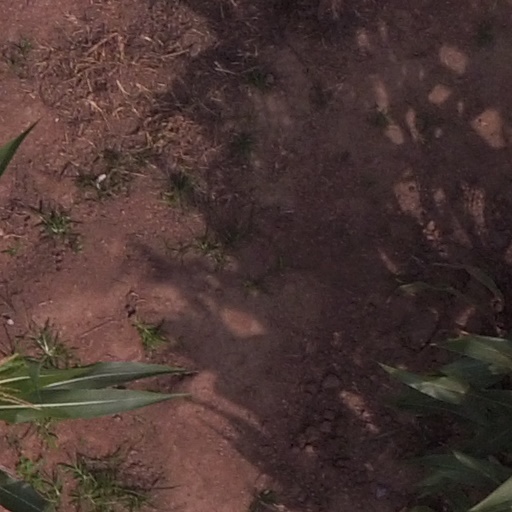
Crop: maize; corn